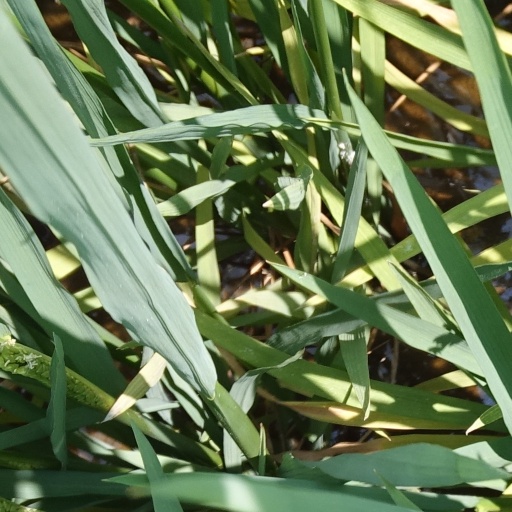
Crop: rice